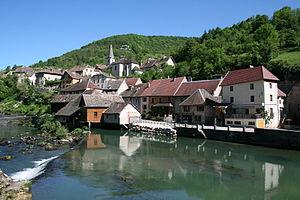
Lods (Doubs - France), la Loue et le village.
Cet article recense les localités qui adhèrent à l'association Les Plus Beaux Villages de France.